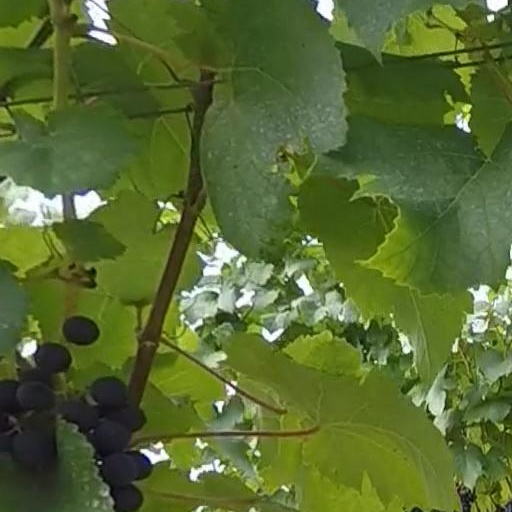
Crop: grape